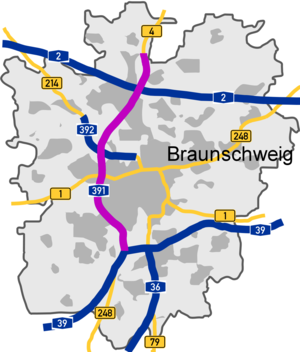
La Bundesautobahn 391 est une autoroute passant par la Basse-Saxe. Elle mesure 10 kilomètres.